The Columbia Club

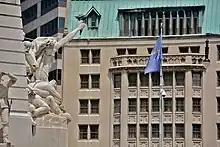
The Columbia Club's oriel window façade in 2015

The Columbia Club has had three clubhouses, all in the same spot on Monument Circle. The original clubhouse stood from 1889 to 1898. It was replaced with a five-story building that stood until 1925. That building was replaced with the club's current home, a ten-story structure, designed by local architecture firm Rubush & Hunter. The club razed the 1898 building to accommodate its growing membership and popularity. Robush and Hunter followed guidelines for the new building proposed by fellow architect William Early Russ so that it would complement the Soldiers' and Sailors' Monument. The William P. Jungclaus Company carried out construction for the 1925 building. The Columbia Club was added to the National Register of Historic Places in 1983.